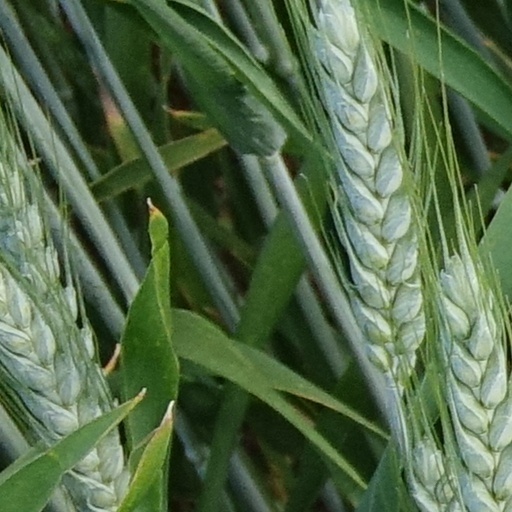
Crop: wheat